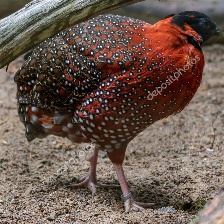
Species: SATYR TRAGOPAN
Scientific name: TRAGOPAN SATYRA